Ern Malley hoax

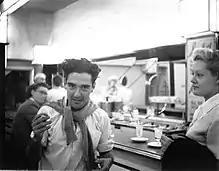
Max Harris with Angry Penguins artist Joy Hester

On 17 June, the Adelaide "Daily Mail" raised the possibility that Harris was the hoaxed rather than the hoaxer. Alarmed, Harris hired a private detective to establish whether Ern and Ethel Malley existed or had ever done so, but by then, the Australian national press was on the trail. The next week, the Sydney "Sunday Sun", which had been conducting some investigative reporting, ran a front-page story alleging that the Ern Malley poems had in fact been written by McAuley and Stewart.